HD 142527

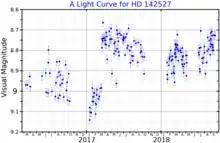
A visual band light curve for HD 142527, plotted from "ASAS-SN" data

HD 142527 is a binary star system in the constellation of Lupus. The primary star belongs to the Herbig Ae/Be star class, while the companion, discovered in 2012, is a red dwarf star or accreting protoplanet with a projected separation of less than 0.1″. The system is notable for its circumbinary protoplanetary disk and its discovery has helped refine models of planet formation. The orbit of companion is strongly inclined to the circumbinary protoplanetary disk.